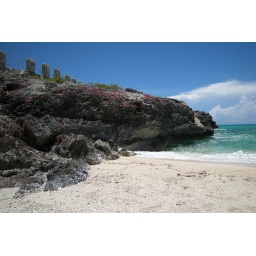
Rocks and waves beneath sea wall on beach